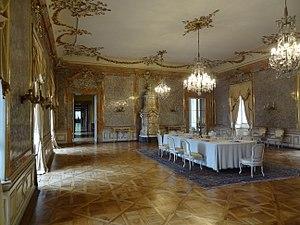
Valtice est une ville du district de Břeclav, dans la région de Moravie-du-Sud, en République tchèque. Sa population s'élevait à 3 557 habitants en 2019.